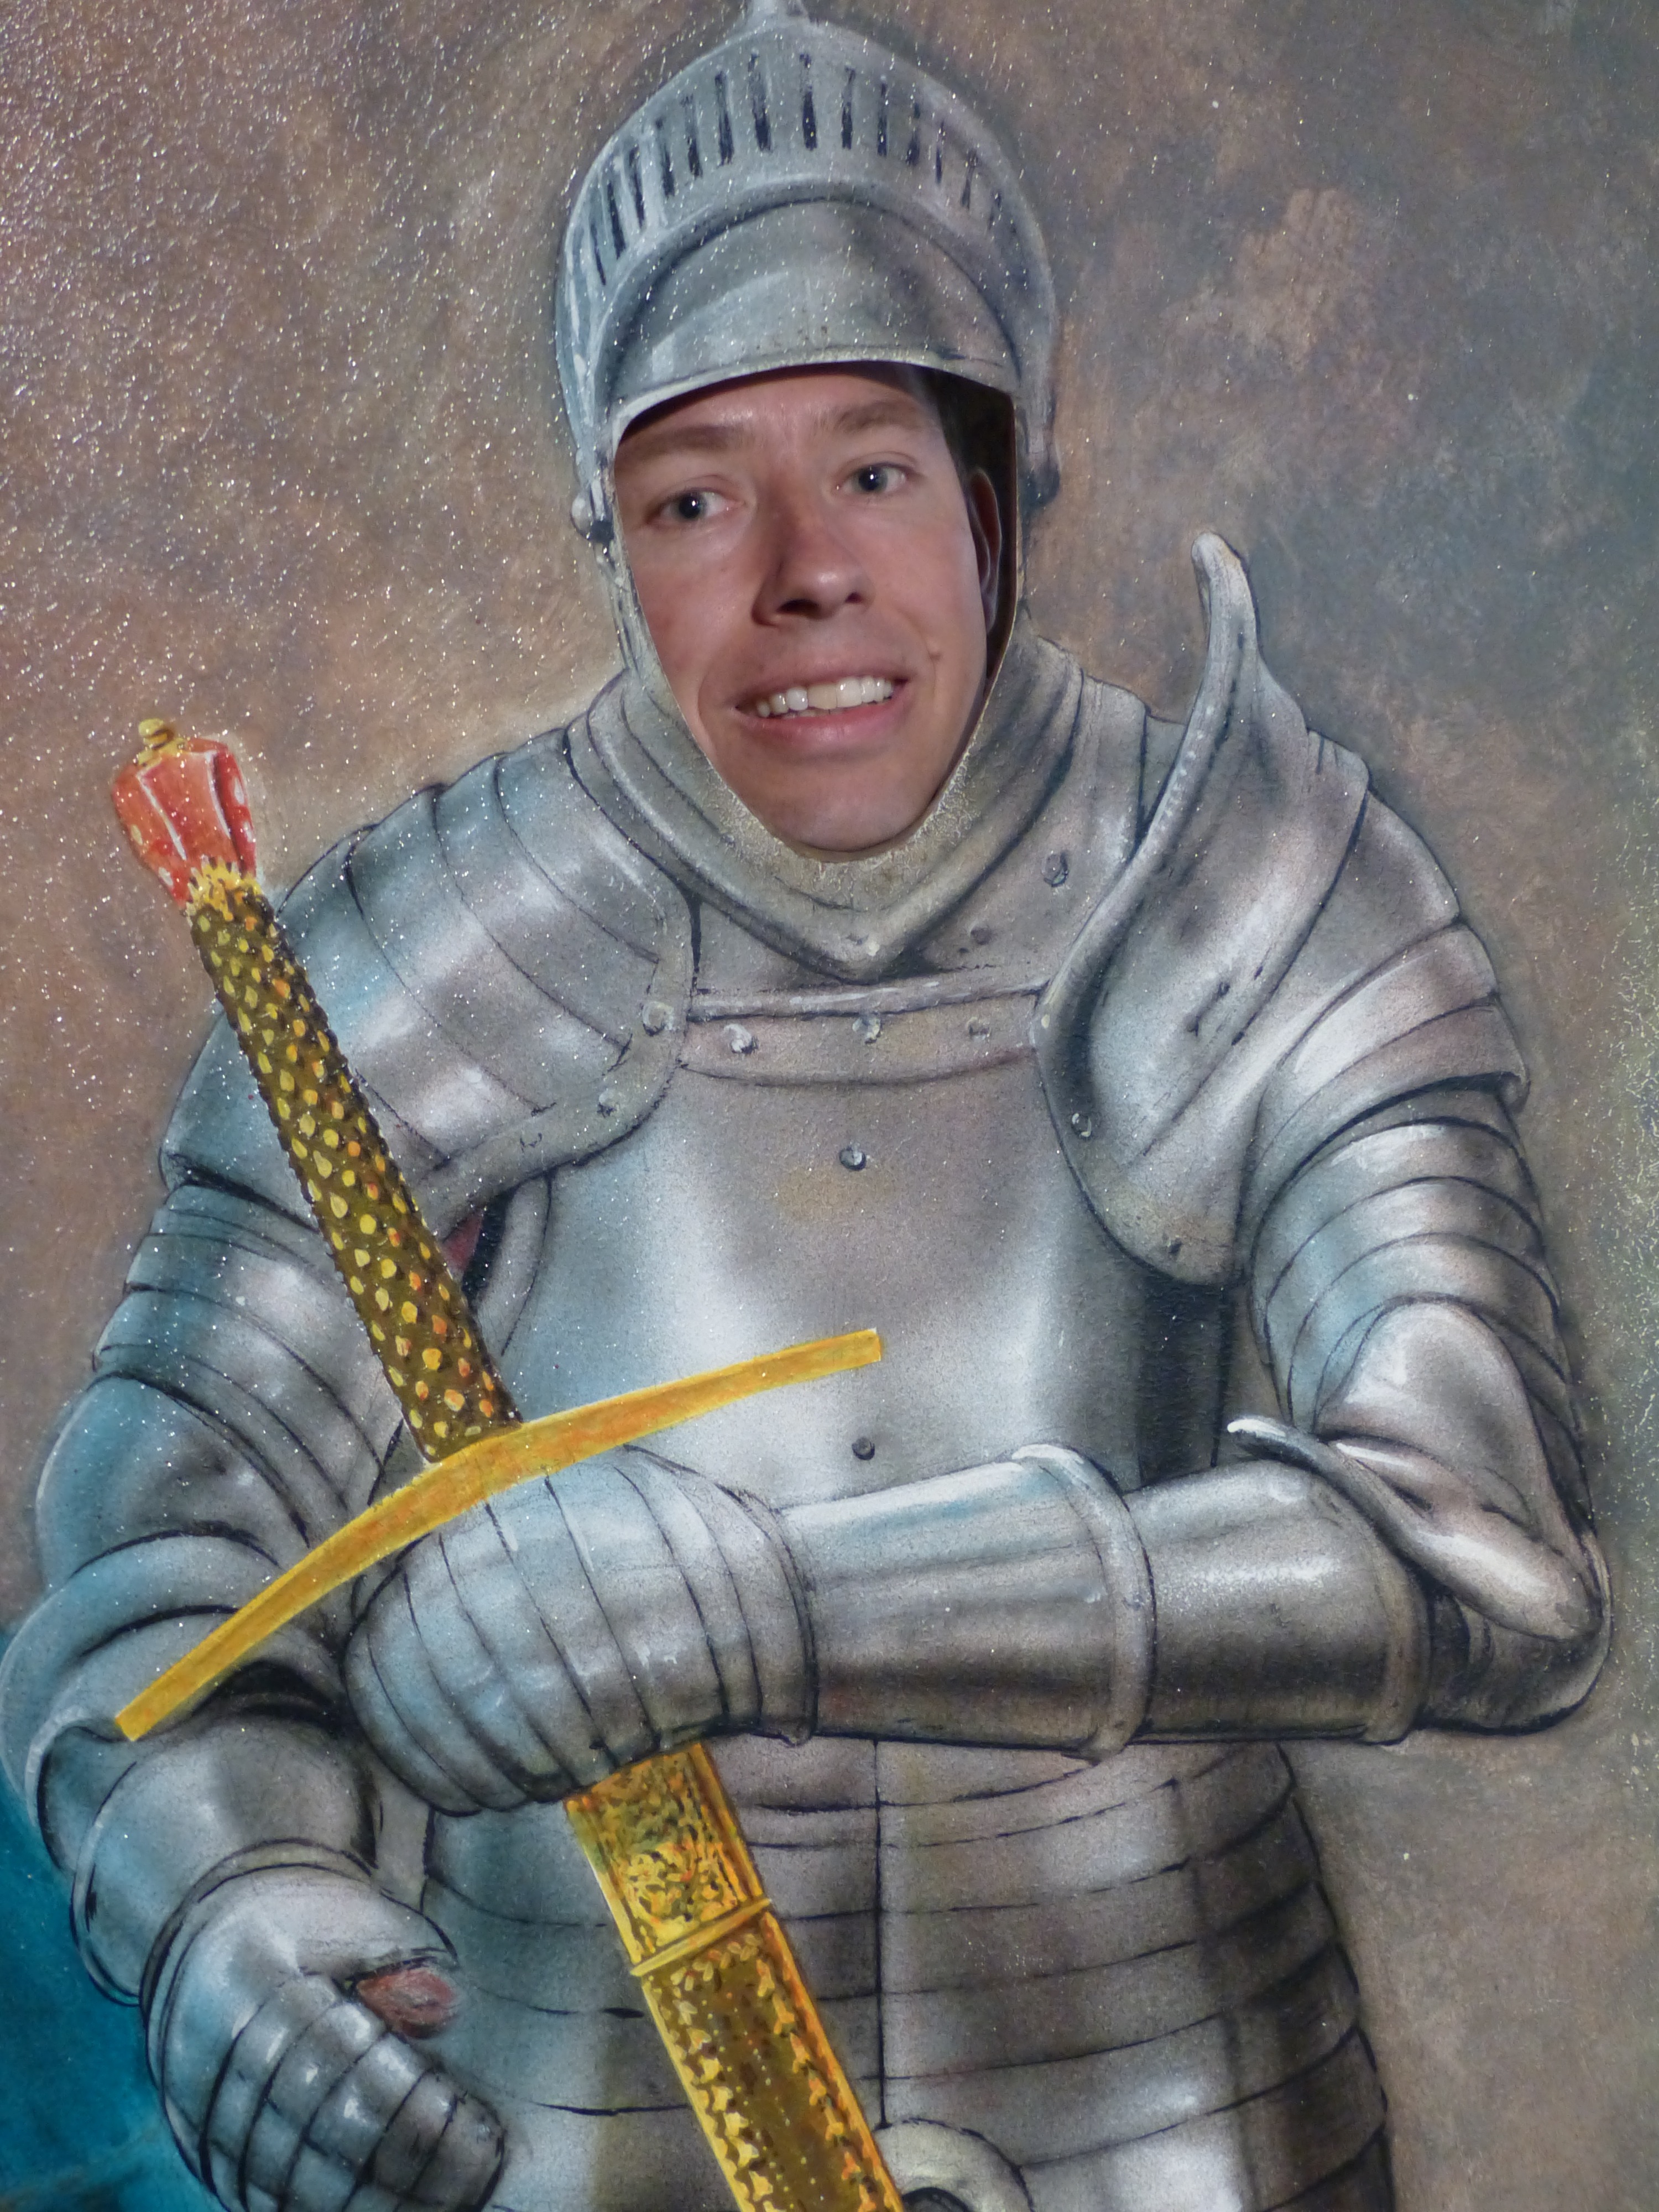
man, person, soldier, equipment, human, profession, weapon, sword, face, knight, armor, infantry, military officer, military person, knight shruthi